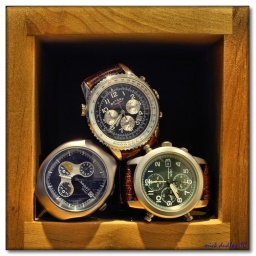
Another in the wooden box series.